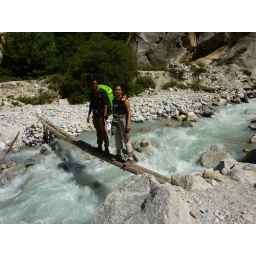
On the way from Gangotri to Gaumukh_crossing the river flow over the wooden plank with guide munna